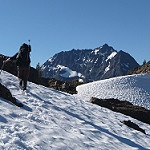
Label: mountain